Late harvest wine

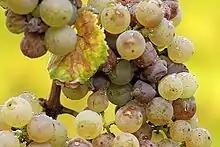
Botrytis affected grapes

Botrytis cinerea is a fungus that affects many wine grapes and causes them to shrivel into moldy raisins. The fungus responds to the humidity and warmth in the climate and attacks the grapes. As the mold penetrates the skin its spores begin to germinate, causing the water inside to evaporate and the grape to dehydrate. With the absence of water, the sugar becomes more concentrated and the botrytis begins to alter the acidity within the grape. Typically botrytis infection begins to take place in late September and can last till late October. In some years desiccation may occur leaving tiny amount of sweet liquor like juice within the grape.